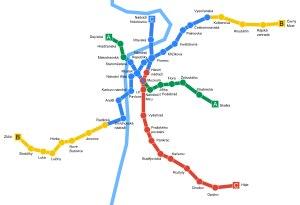
Le métro de Prague existe depuis 1974. Le réseau comporte trois lignes dont l'exploitation est assurée par l'entreprise Dopravní podnik hlavního města Prahy.